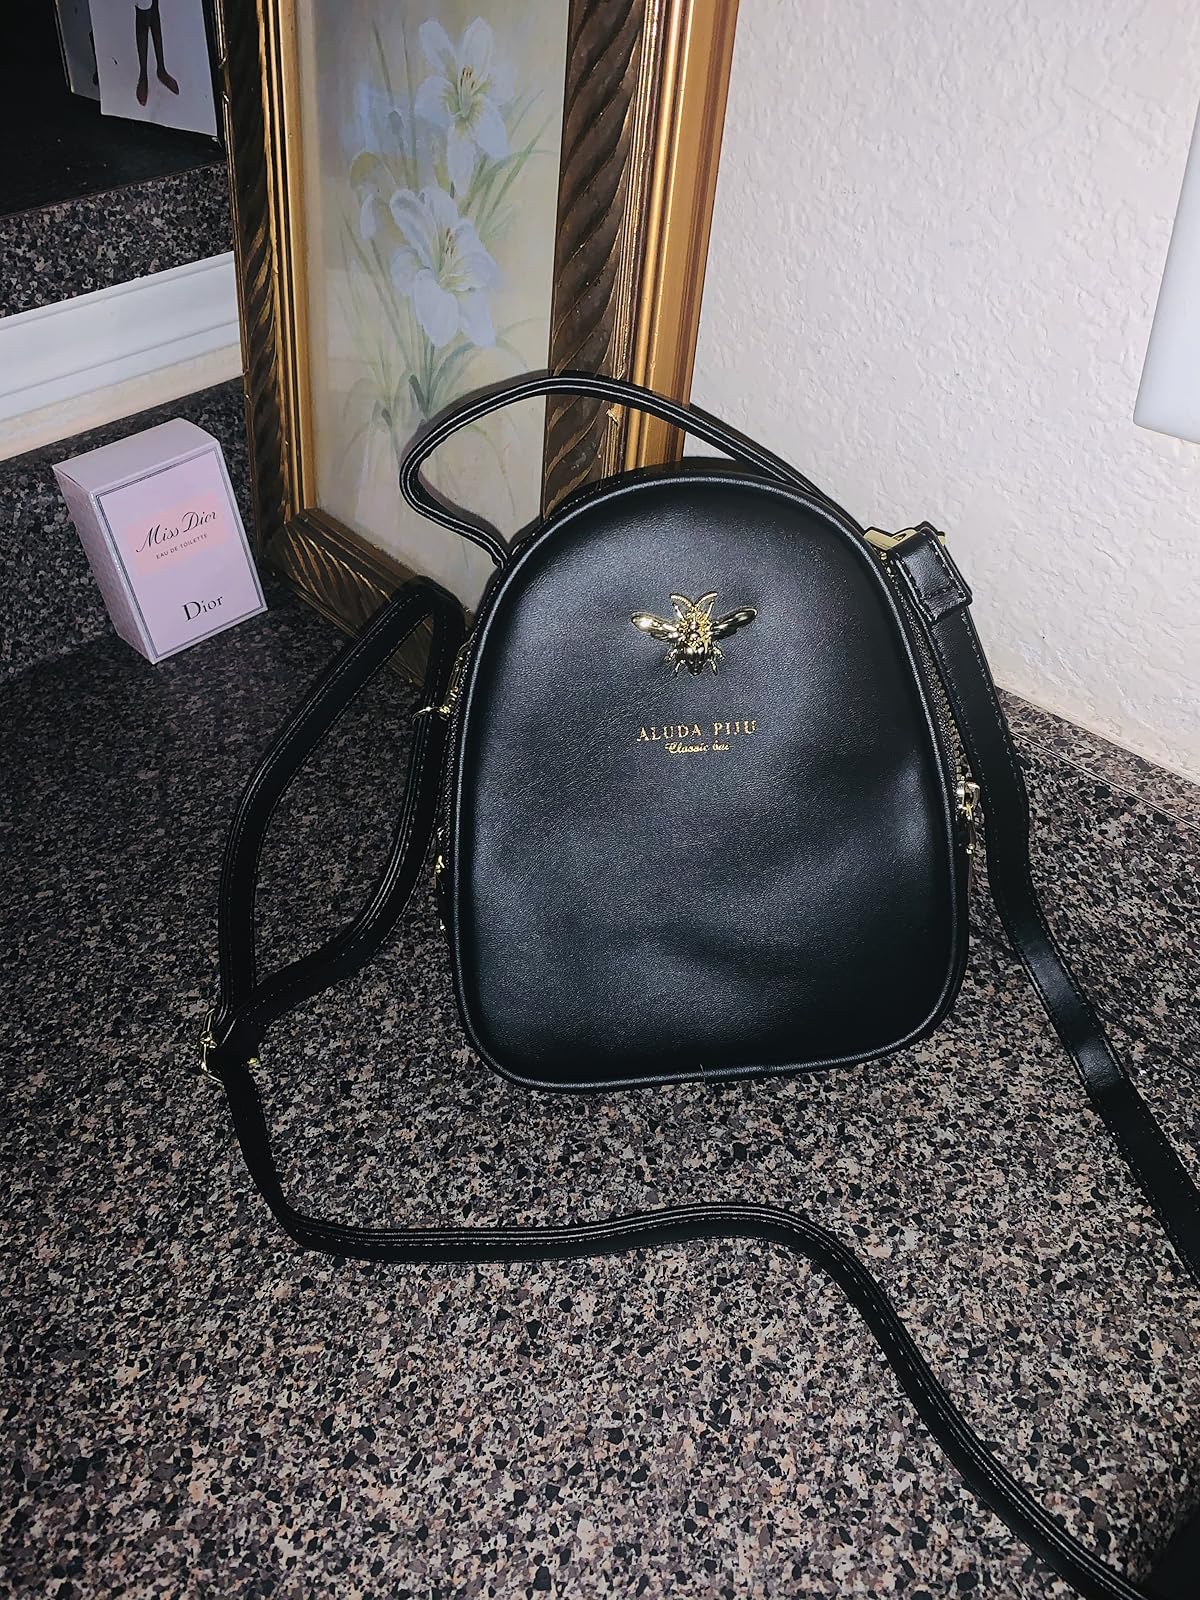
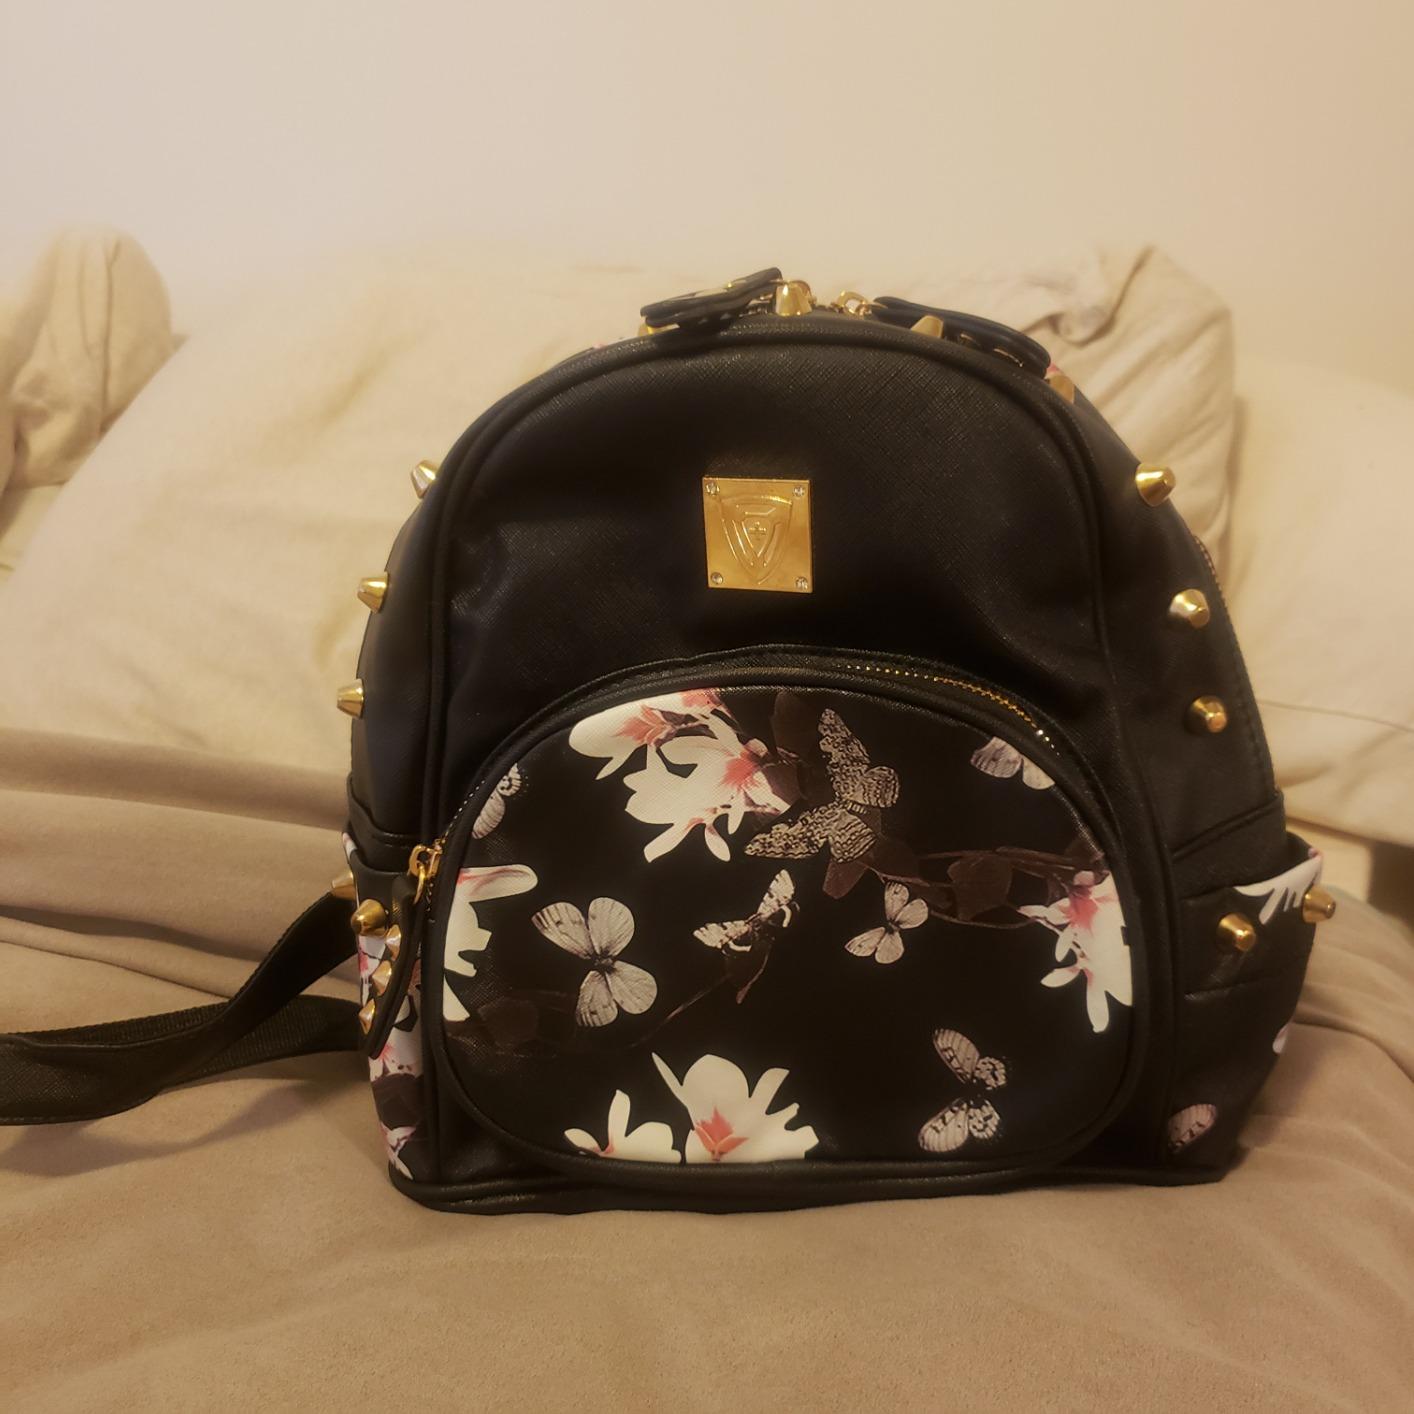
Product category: accessories_handbag
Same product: no